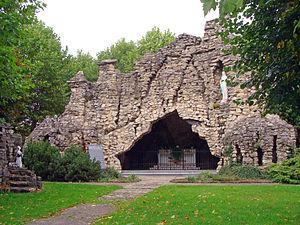
Grotte de Notre-Dame de Lourdes de L'Hôpital (Moselle)
L’Hôpital est une commune française de Lorraine, située dans le département de la Moselle, en région Grand Est. Elle est localisée dans la région naturelle du Warndt, dans le bassin de vie de la Moselle-est et dépend de l'Agglo Saint-Avold Synergie.